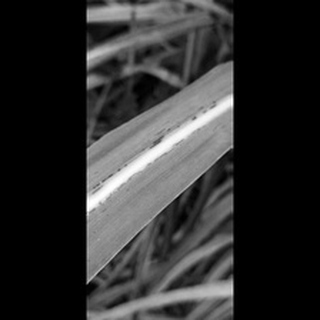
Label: sugarcane_rust